Bandolero racing

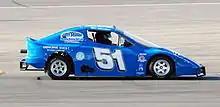

Bandolero car racing is a type of entry-level racing in the United States and Canada. Many bandolero car drivers move into Legends racing. Cars can reach in excess of 70 mph, but do not accelerate very quickly. The most wins in Bandolero race cars used to be held by Joey Logano but was broken in 2016 by Clay Thompson. The cars are built like miniature stock cars, with a tube frame and sheet metal cage. Drivers enter through the roof of the vehicle. Most drivers range from 8 to 14 years old, but older drivers can also race. The cars race on 1/4 mile, 3/8 mile and 4/10 mile ovals and also road courses and dirt tracks.